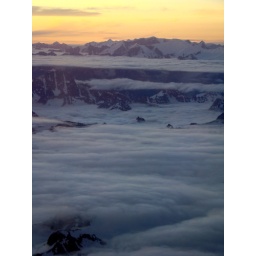
mountains and clouds in alaska